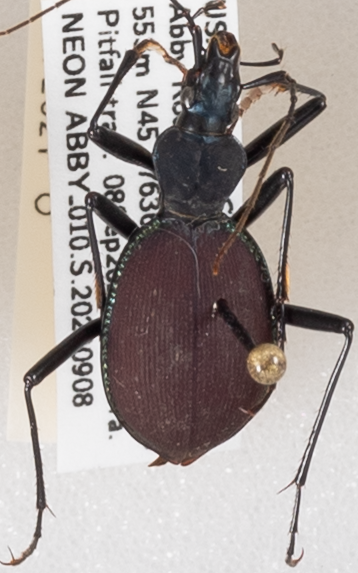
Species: Scaphinotus angusticollis
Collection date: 2020-09-08
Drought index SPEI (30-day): -1.186
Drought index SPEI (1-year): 0.006
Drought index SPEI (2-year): -2.09